Answer in natural language. Consider the 3D positions of the objects in the scene and not just the 2D positions in the image. Is the centerpoint of  Doorway at a higher height than Window? Choose between the following options: no or yes
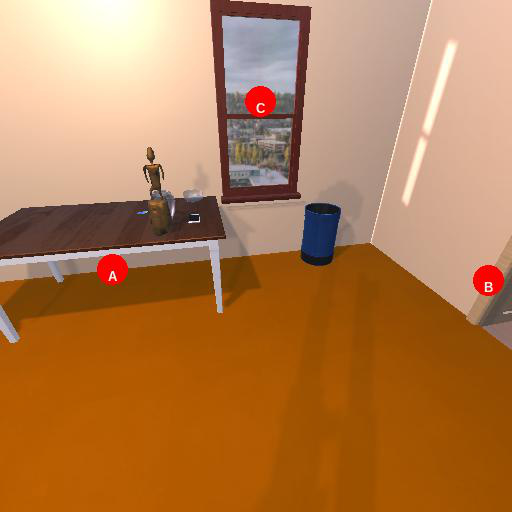
<answer>no</answer>